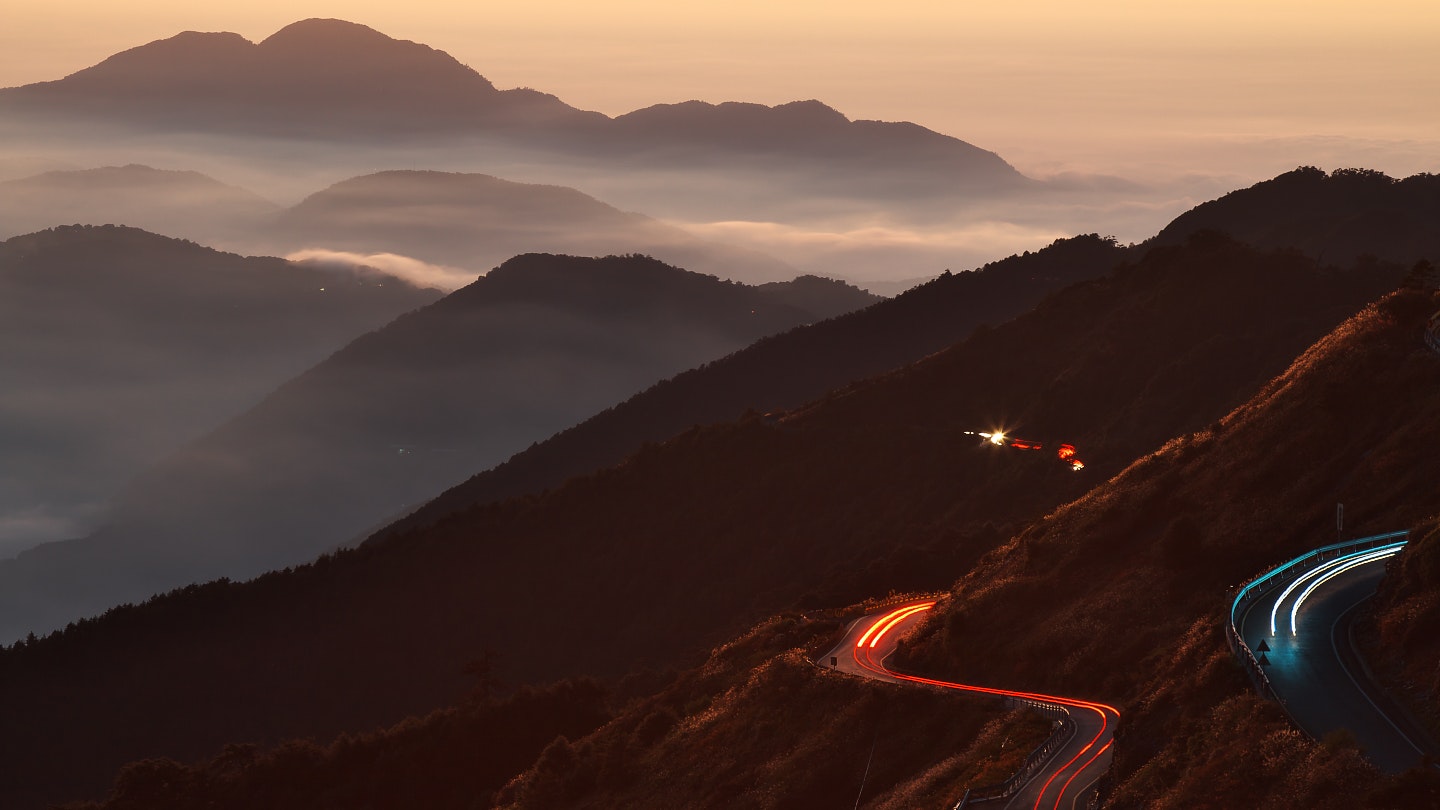
sky, mountainous landforms, mountain, atmospheric phenomenon, hill, highland, mountain range, horizon, morning, sunset, ridge, cloud, evening, sunrise, road, dusk, hill station, landscape, atmosphere, dawn, sunlight, valley, fell, night, alps, mountain pass, national park, afterglow, terrain, highway